Gree Goods station

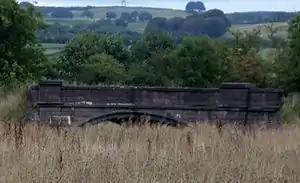
Site of Gree Goods station and road overbridge

Gree Goods station or Gree Depot as it was listed in the Caledonian Railway Working Timetable was a relatively short lived railway freight facility located approximately one miles south of Lugton on the A736 Lochlibo Road, North Ayrshire, Scotland. Gree Goods served the industrial and agricultural requirements for transportation in the vicinity, with the village of Burnhouse not far away, sitting on the crossroads to Barrmill, Dunlop and Irvine. Over Gree, High Gree, Nether Gree, Gree and Brownhills Farms were located nearby. Gree Goods was close to the Lugton East Junction, just south of the 11 arch Gree Viaduct. The nearest passenger station on the line north was Lugton High and to the south was Giffen.